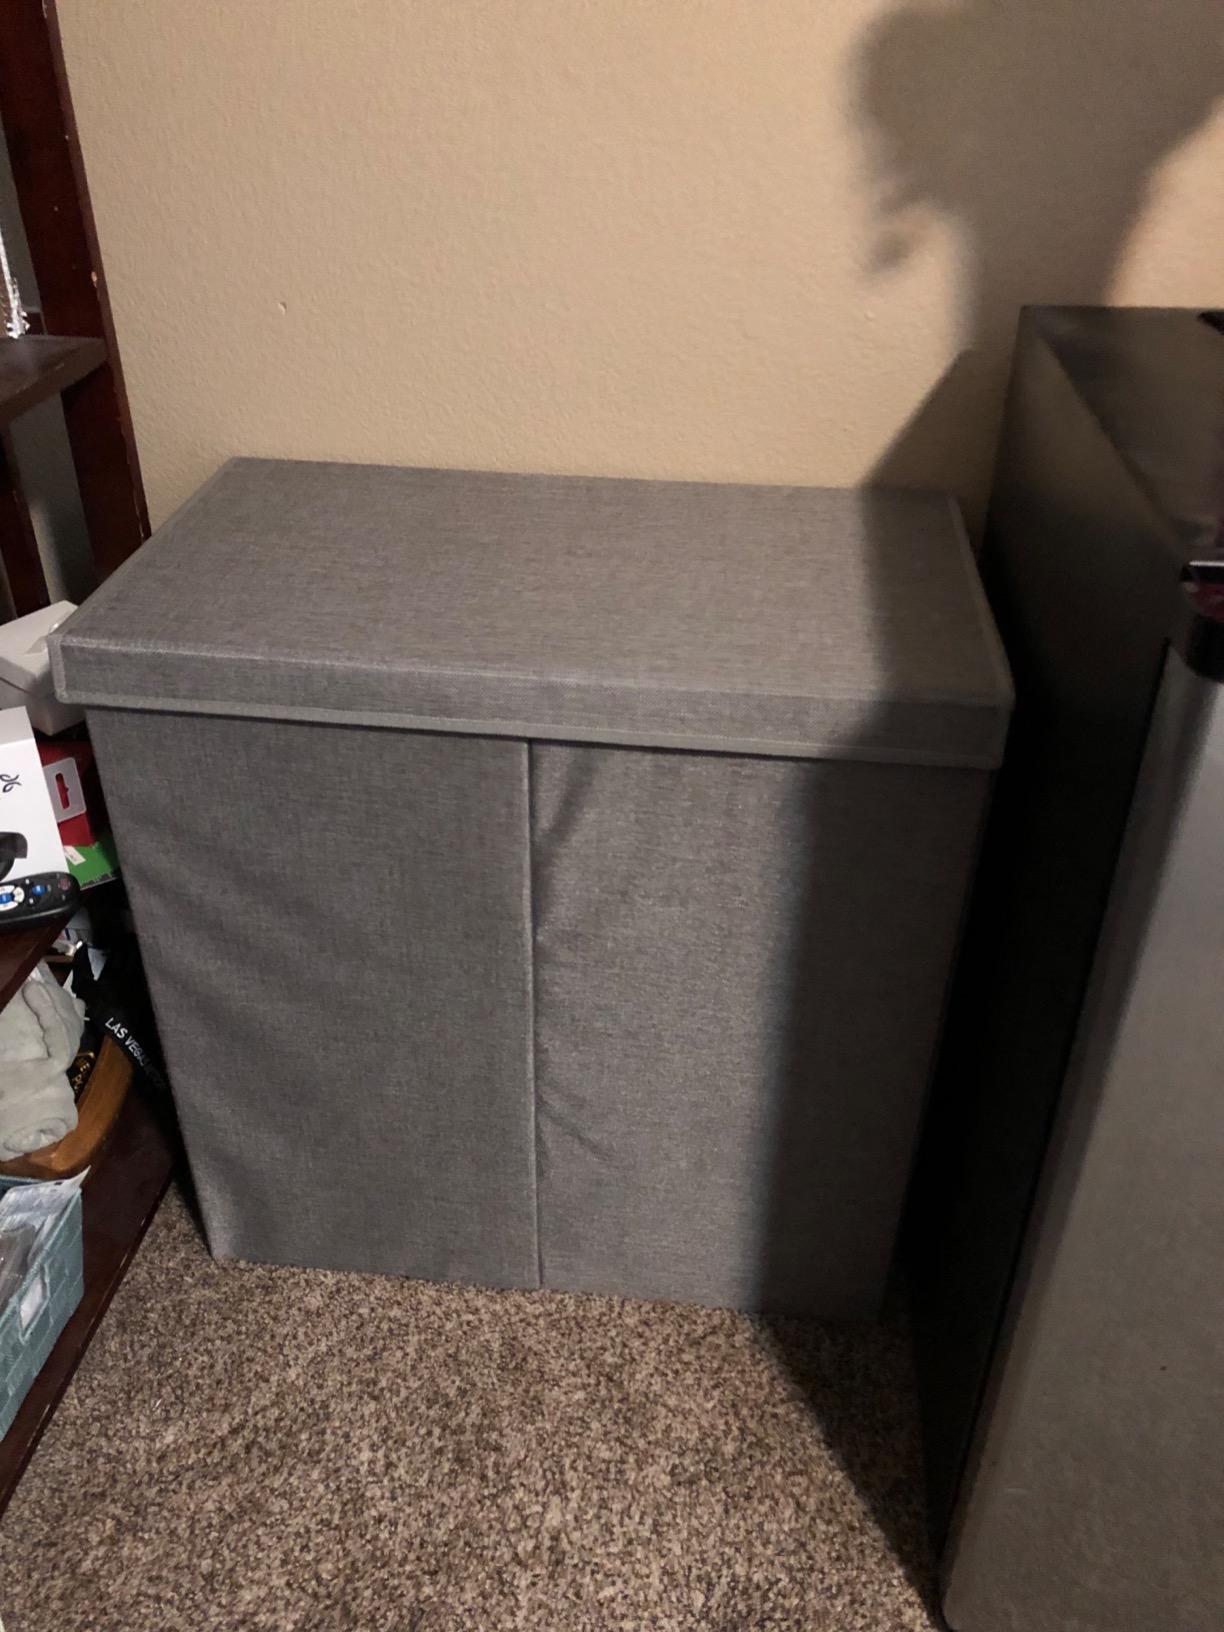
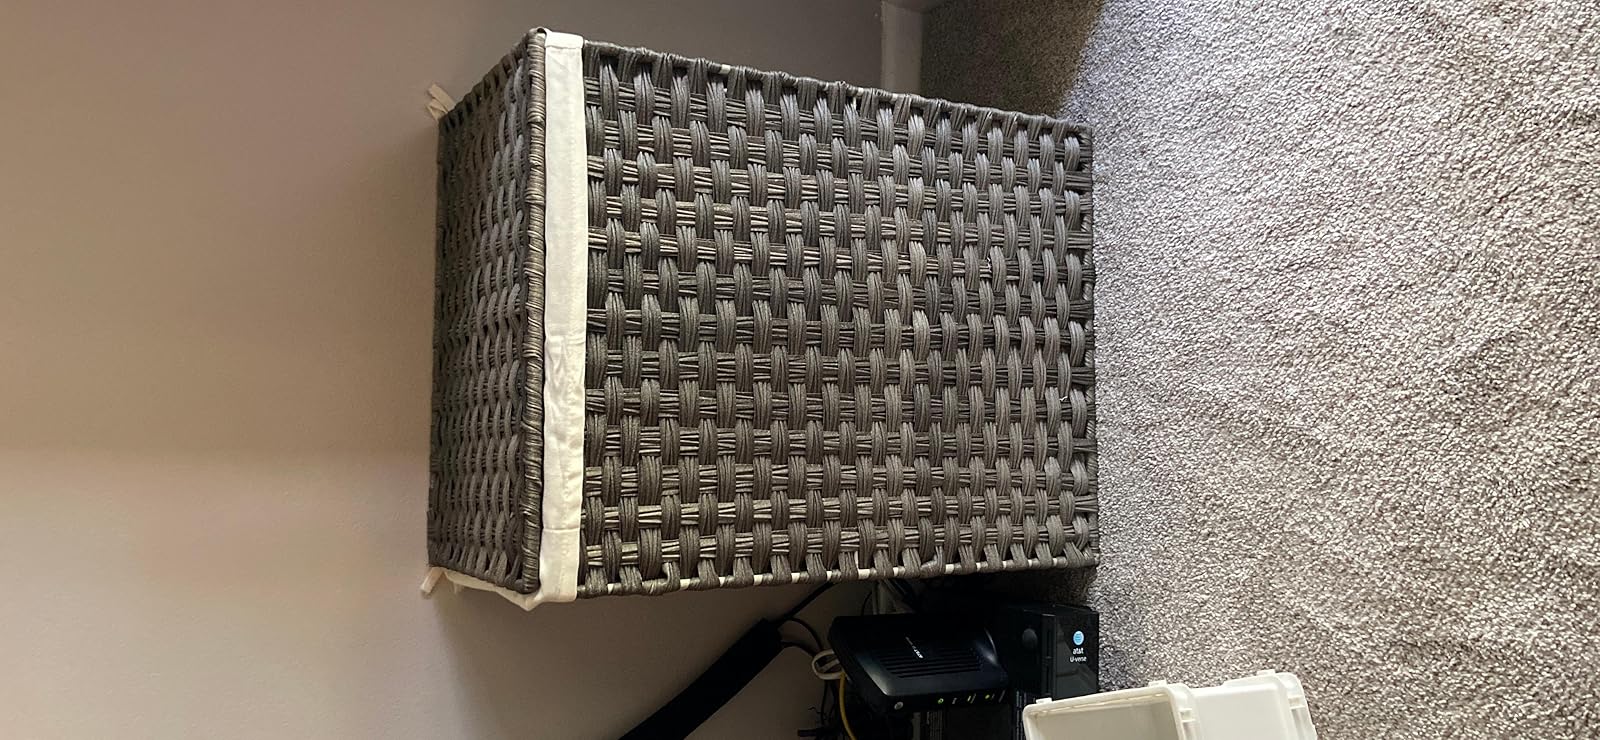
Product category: items_hamper
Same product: no